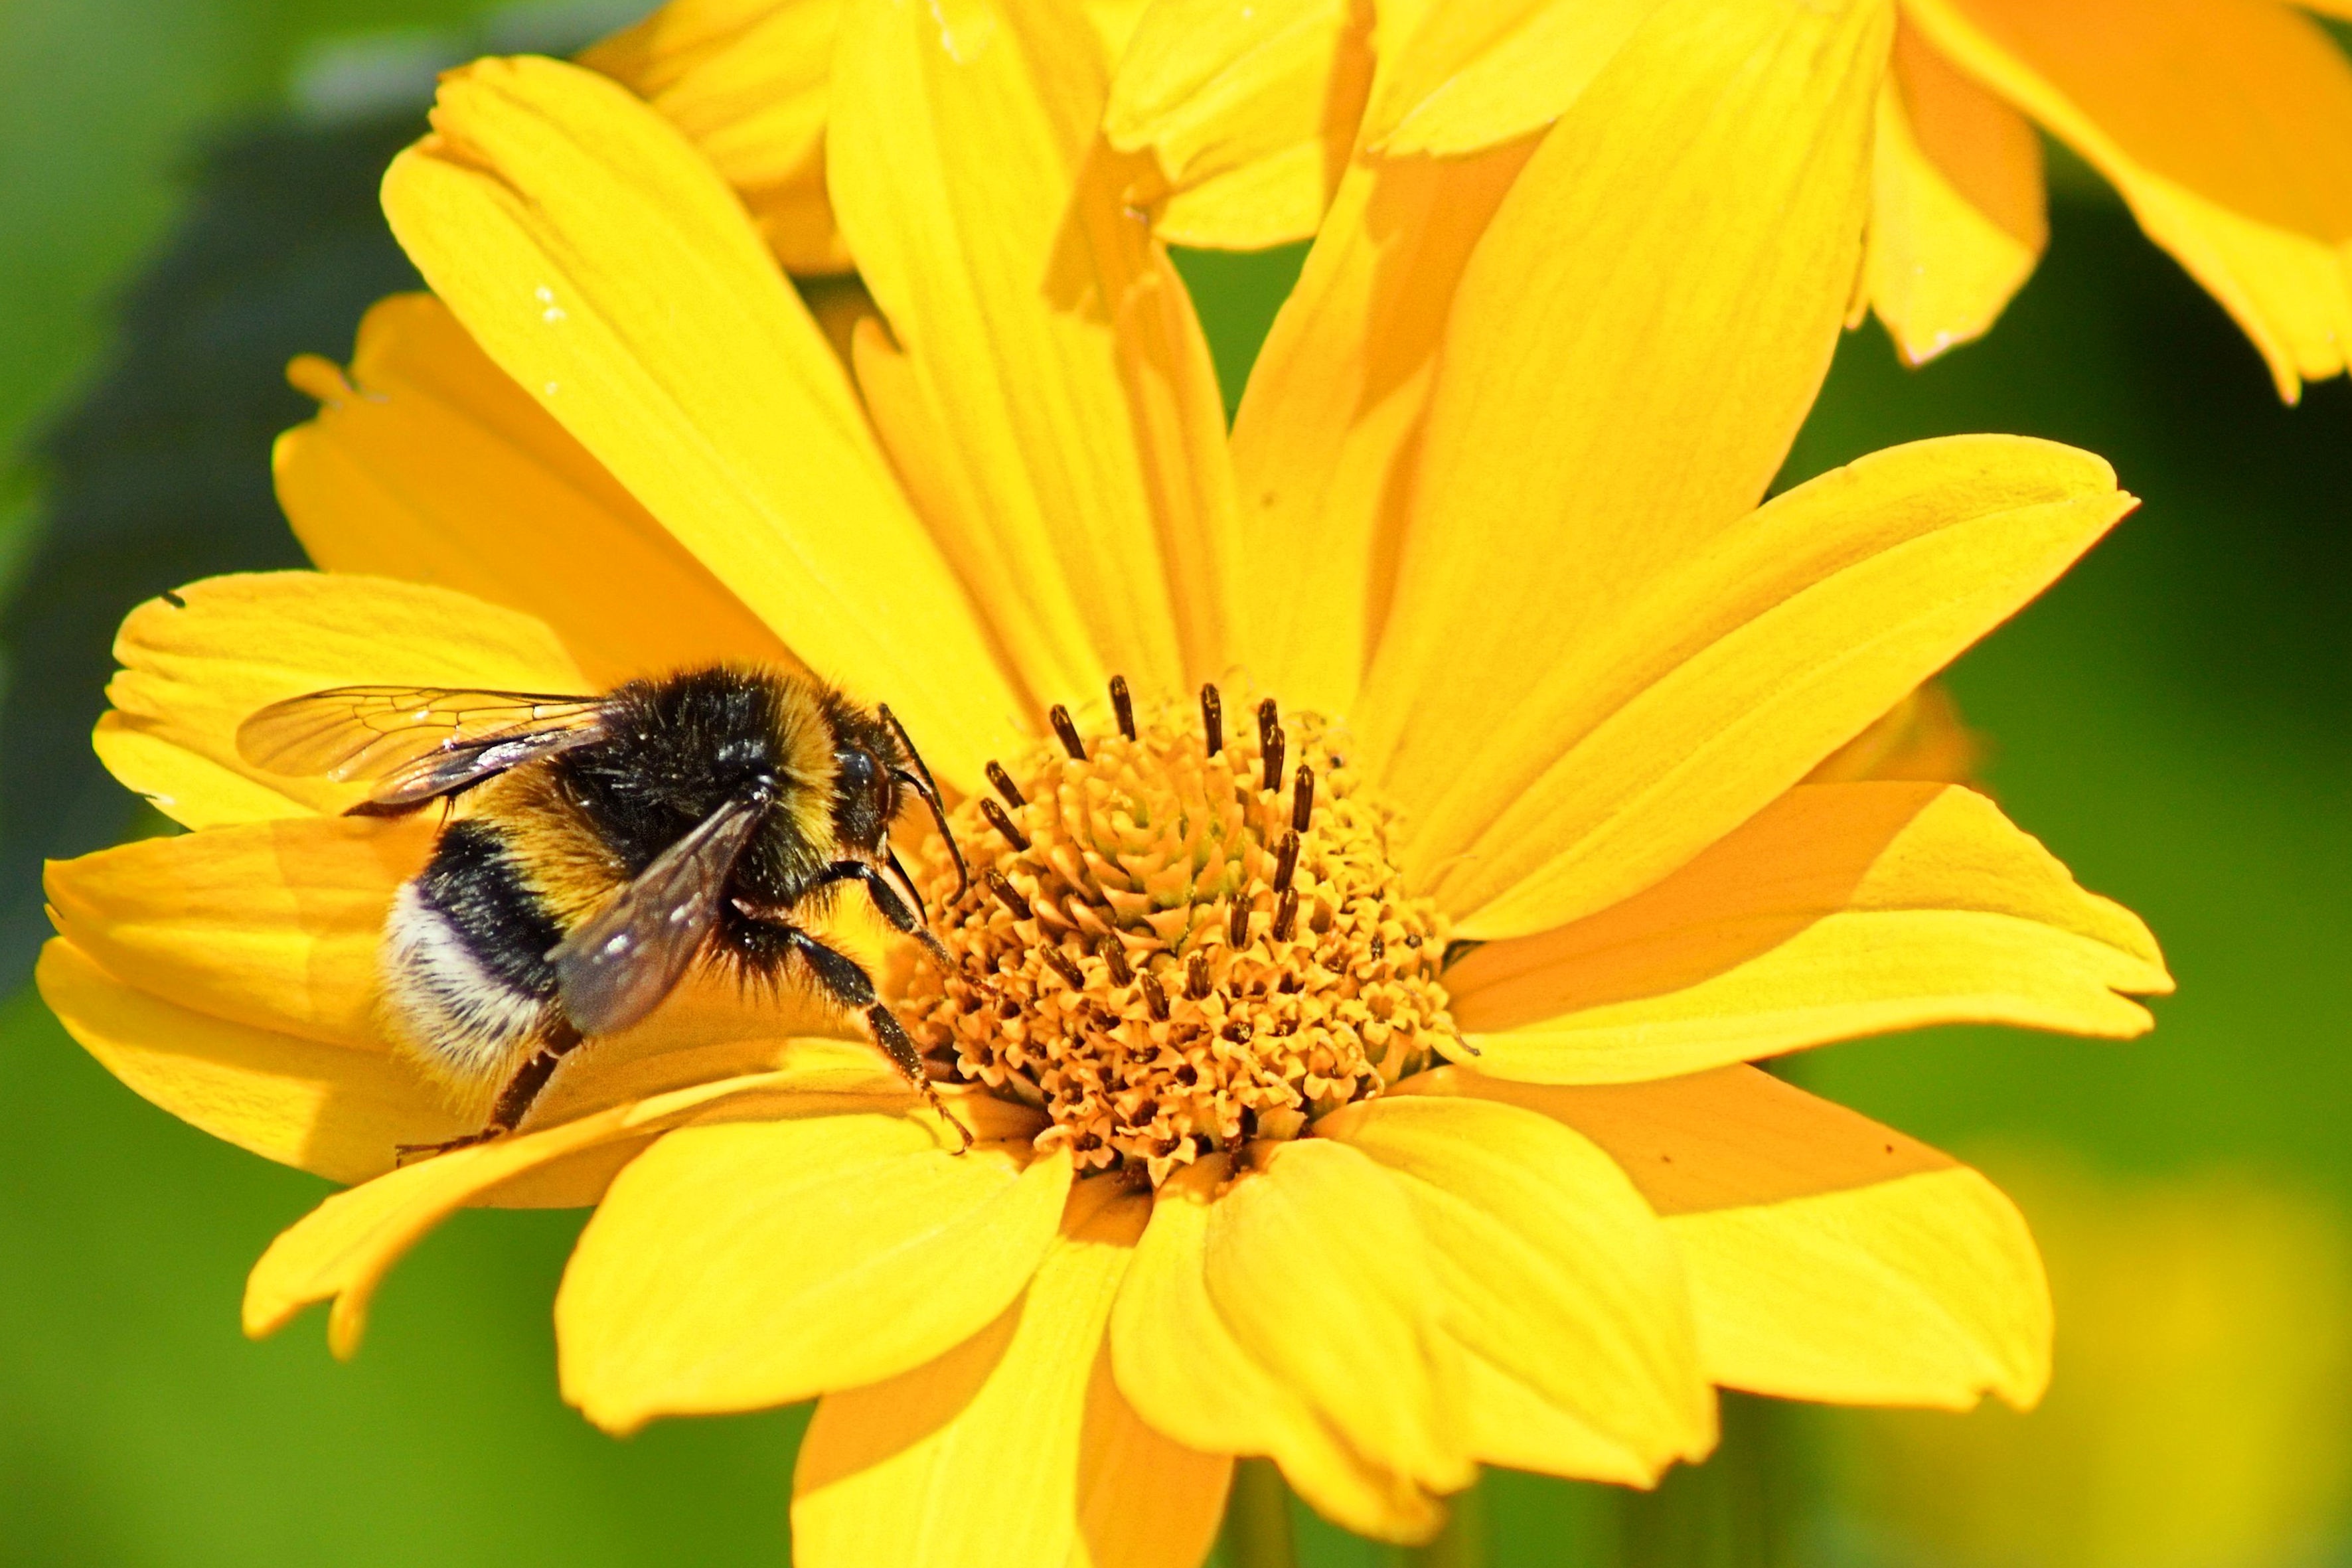
blossom, plant, flower, petal, bloom, pollen, insect, yellow, flora, fauna, invertebrate, close up, bee, hummel, nectar, macro photography, flowering plant, honey bee, daisy family, land plant, membrane winged insect